Church of São João Evangelista (Aveiro)

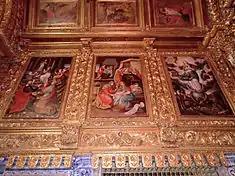
The ornate gild work and paintings depict the Life of the Virgin Mary

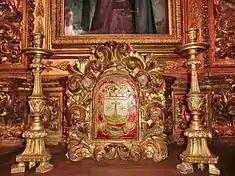
Detail of the gilded altar and ossuary

A refuge for Discalced Carmelites, the monastery was constructed in 1657 as a legacy of Aveirense patron D. Brites de Lara (widow of Pedro de Médicis, son of Cosimo de' Medici). Originally constructed as a residential palace, a petition was made to King D. John IV to establish the convent. Authorization was received posthumously, and only after the king's descendant (Raimundo of Lencastre, 4th Duke of Aveiro) had begun the work of converting the former residence to a convent. The first Carmelite sisters began arriving there from convents in Lisbon in 1658.